Cepstrum

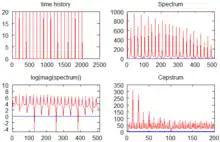
Steps in forming cepstrum from time history

The concept of the cepstrum was introduced in 1963 by B. P. Bogert, M. J. Healy, and J. W. Tukey. It serves as a tool to investigate periodic structures in frequency spectra. Such effects are related to noticeable echos or reflections in the signal, or to the occurrence of harmonic frequencies (partials, overtones). Mathematically it deals with the problem of deconvolution of signals in the frequency space.